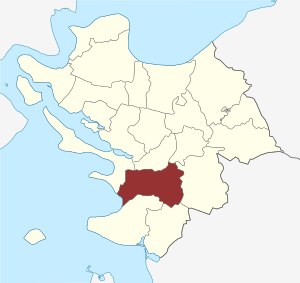
Ørslev Sogn (Middelfart Kommune)
Sognets placering
Ørslev Sogn er et sogn i Middelfart Provsti. Sognet ligger i Middelfart Kommune. Indtil kommunalreformen i 2007 lå det i Ejby Kommune og indtil kommunalreformen i 1970 lå det i Vends Herred. I Ørslev Sogn ligger Ørslev Kirke.